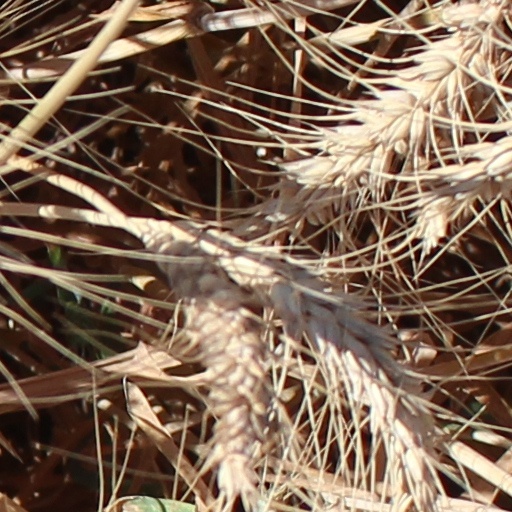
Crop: wheat